Ad Astra (film)

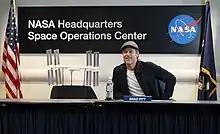
Brad Pitt speaking with ISS astronauts in a teleconference at NASA Headquarters Space Operations Center about the film's release

"Ad Astra" had its world premiere at the Venice Film Festival on August29, 2019. and was released in the United States on September20, 2019, by 20th Century Fox. The film received an early release in the United Kingdom, Ireland and France on September 18. It had previously been scheduled for January11, 2019, and then for May24 before being pushed back.